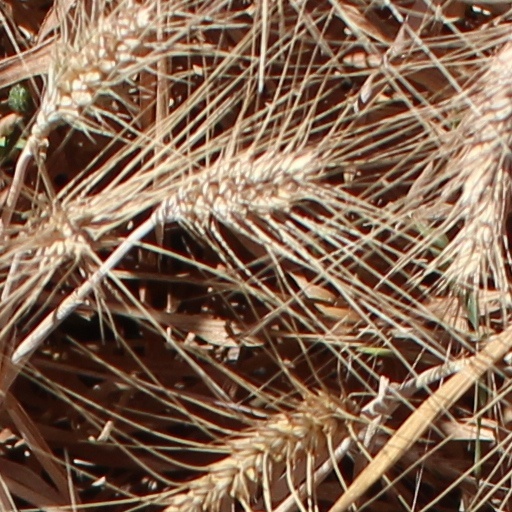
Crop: wheat